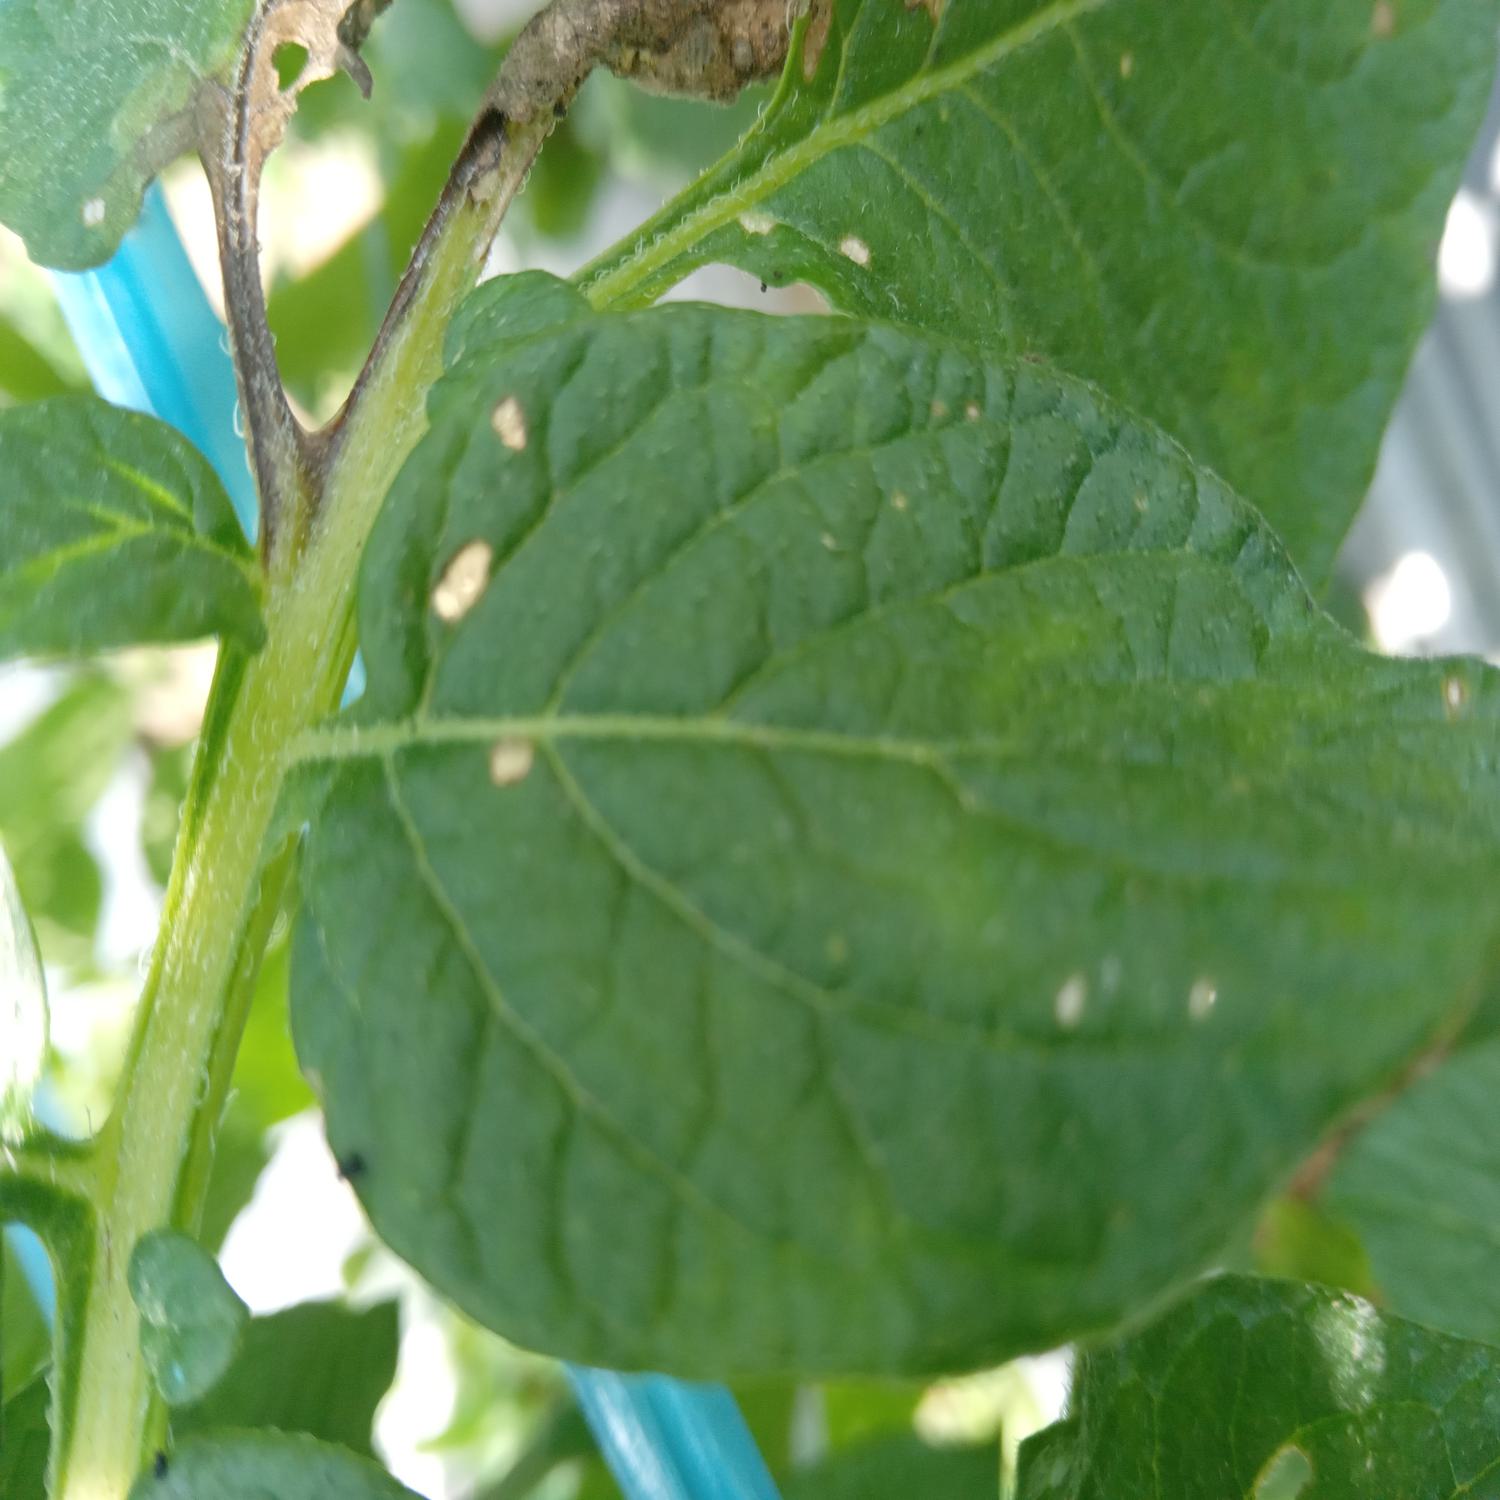
Label: Pest